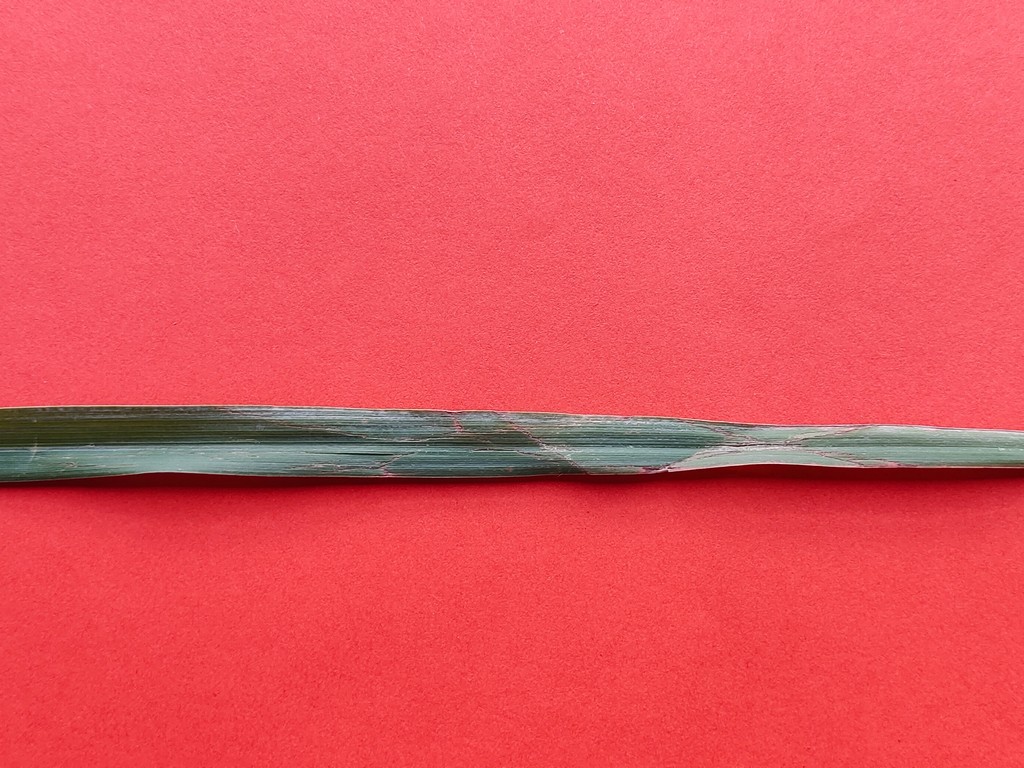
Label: Unhealthy